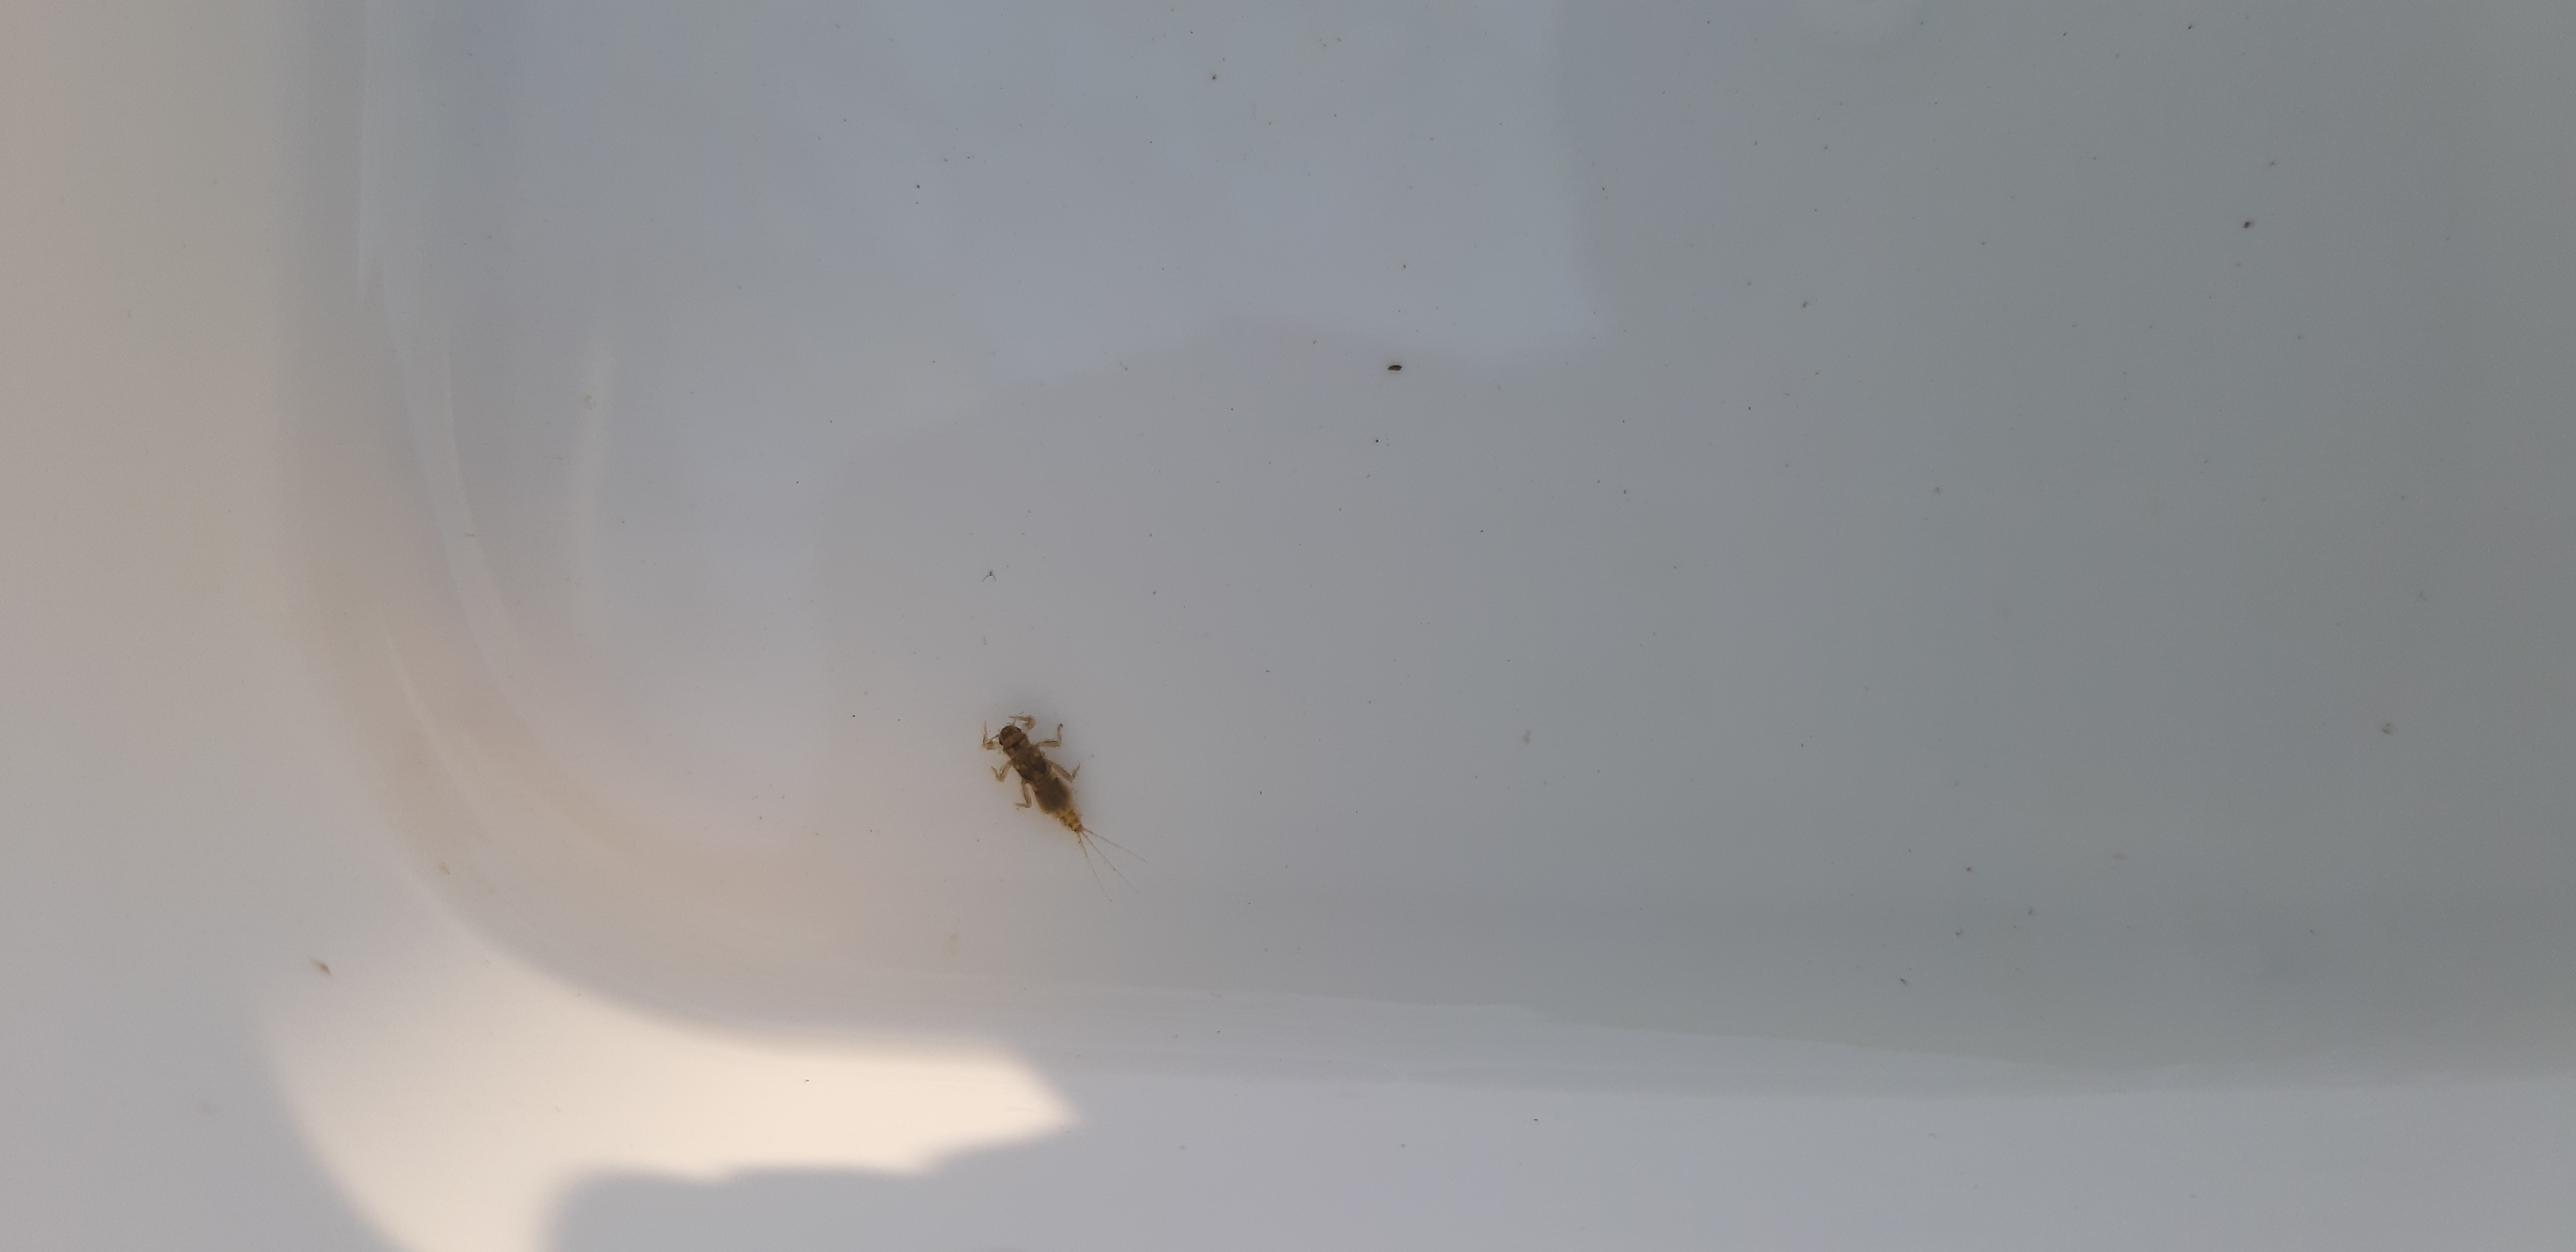
Macroinvertebrate group: other_mayflies